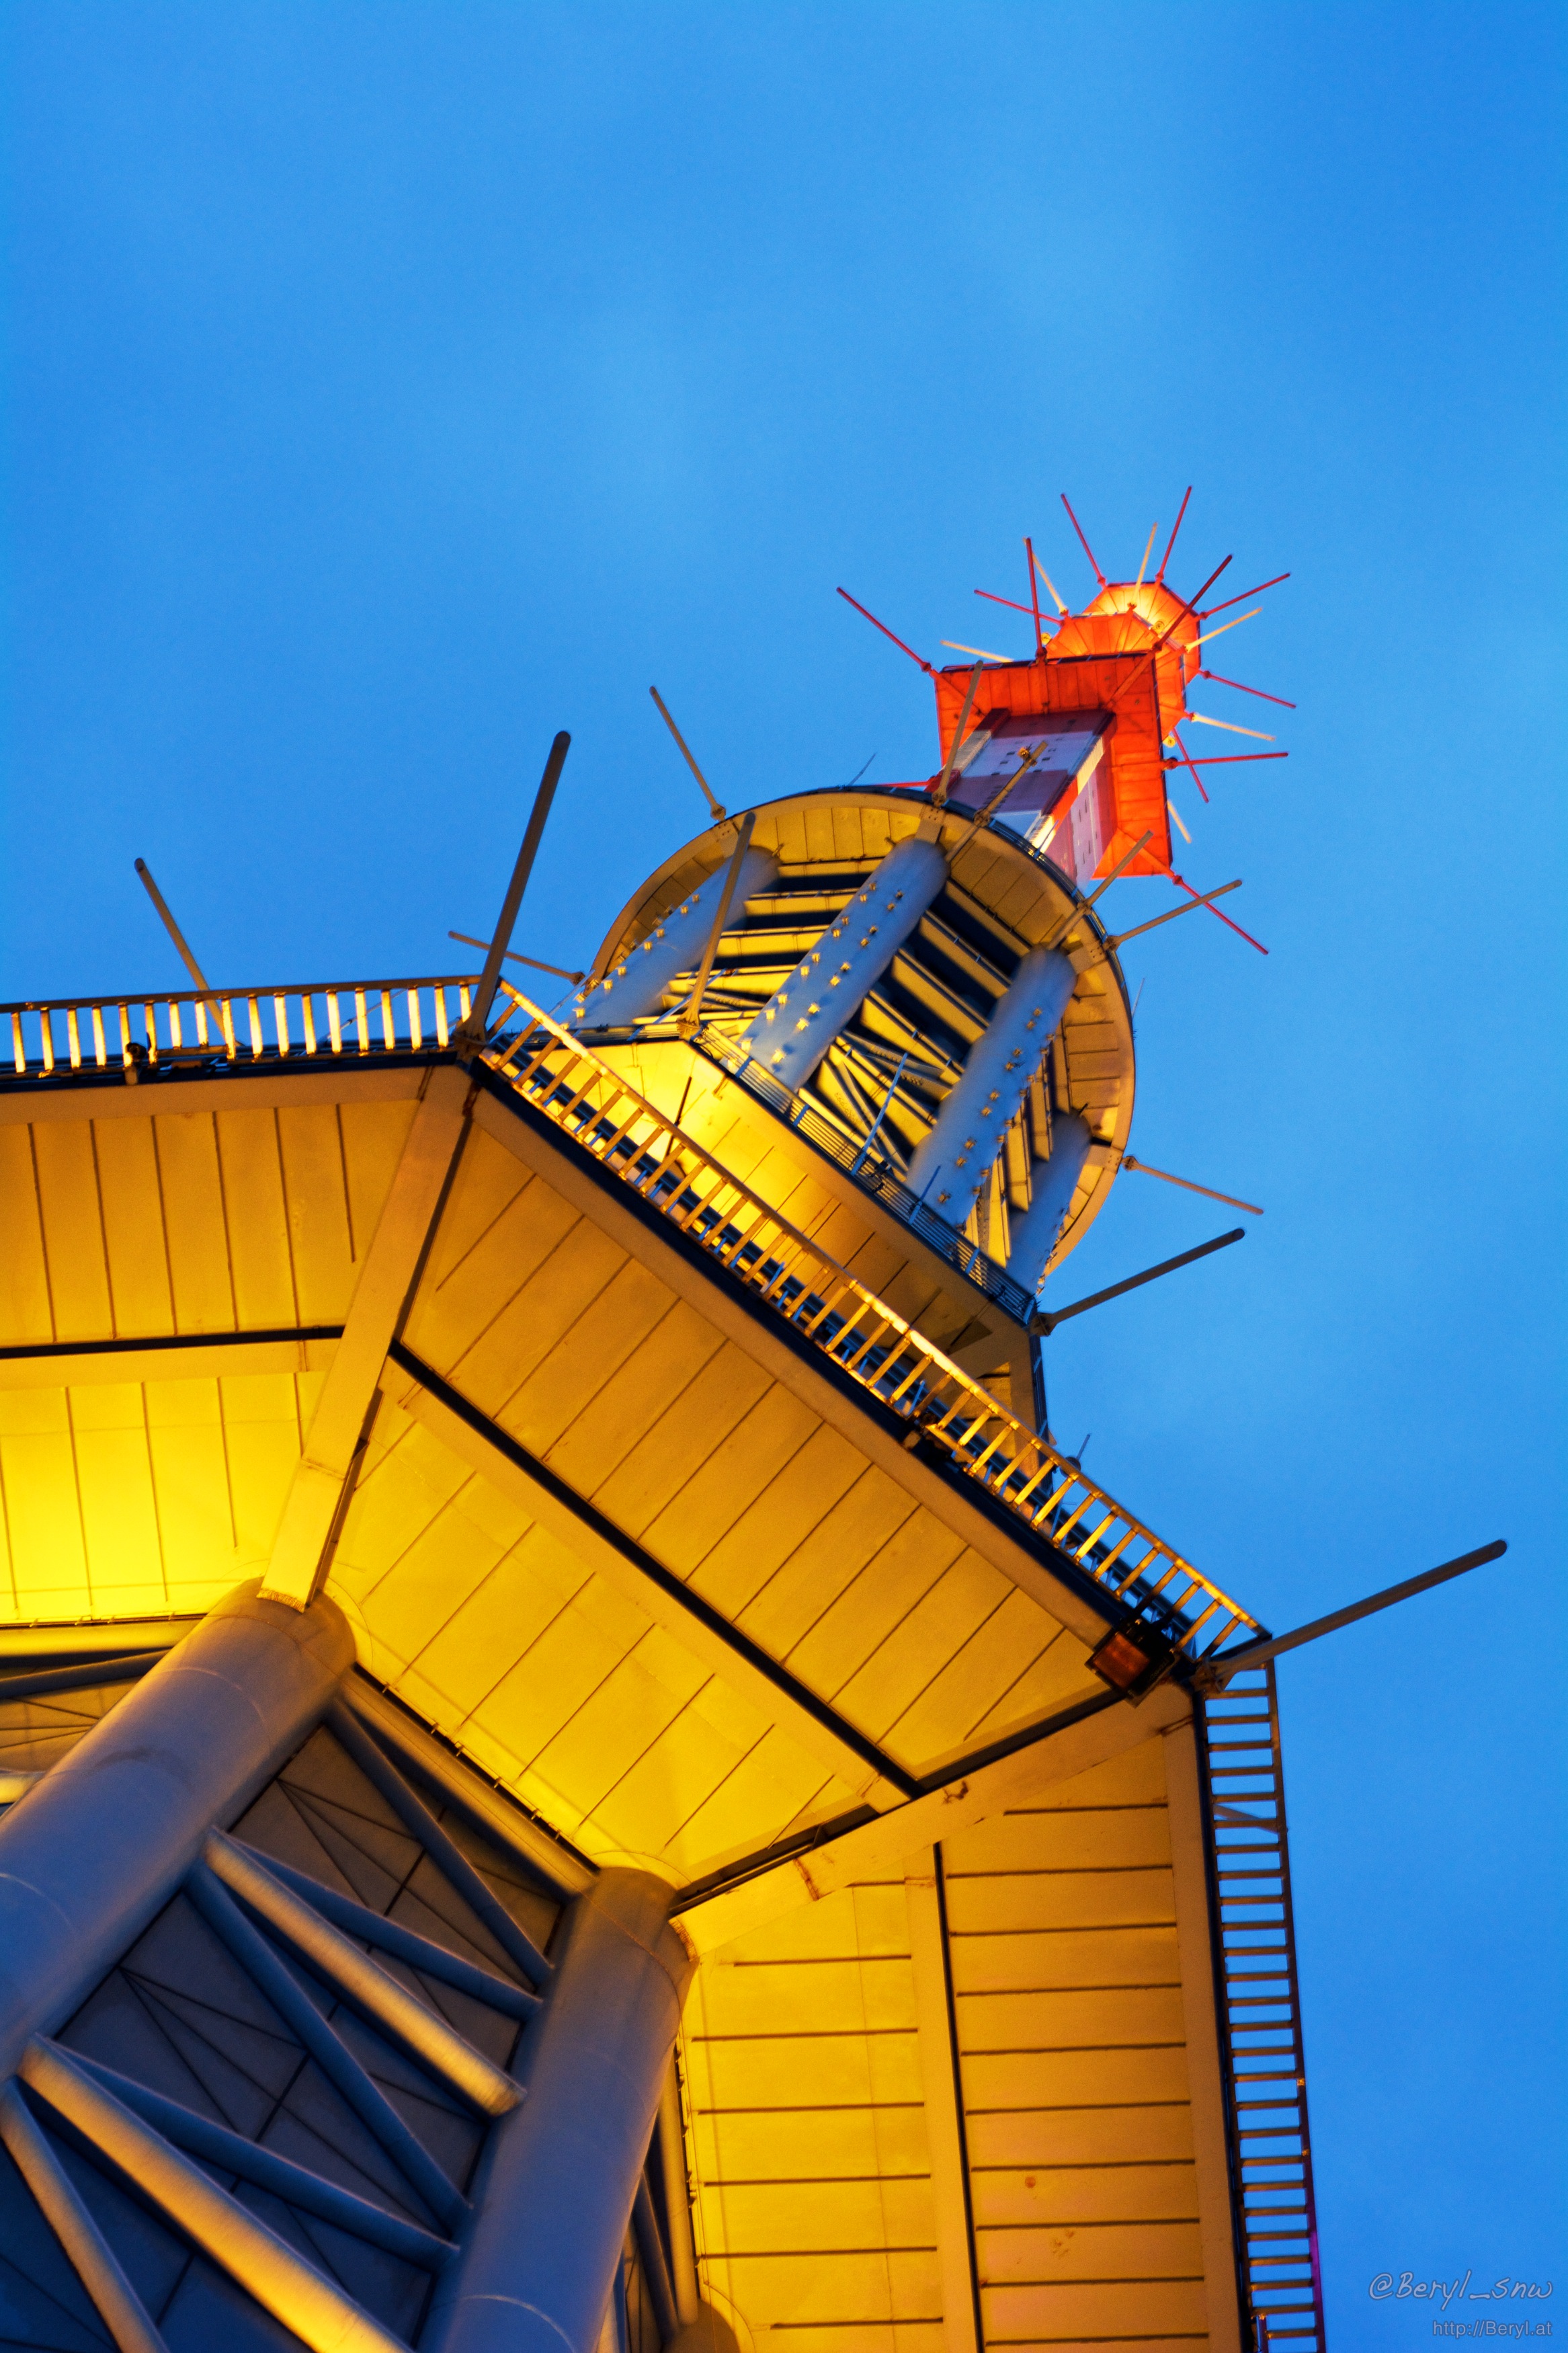
sky, windmill, dusk, clear, dslr, chinese, red, tower, colourful, color, blue, nikon, yellow, edge, colour, lights, 50mm, canton, nikkor, d7100, china, afnikkor50mmf18d, af50mmf18d, cantontower, top